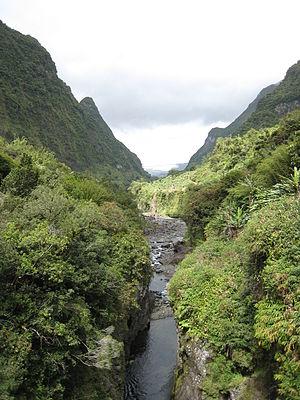
La rivière du Mât est une rivière et un fleuve côtier du nord-est de l'île de La Réunion, département d'outre-mer français dans le sud-ouest de l'océan Indien.